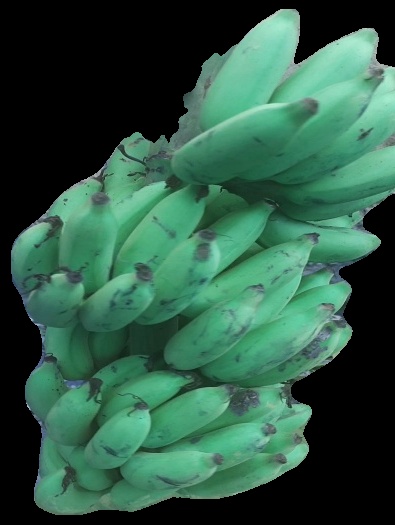
Variety: elakki-bale
Grade: grade2